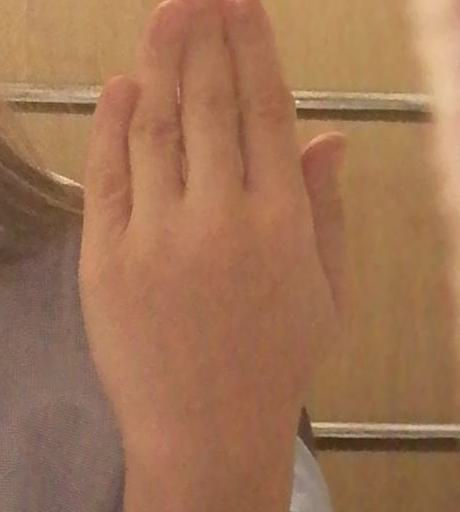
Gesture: stop_inverted